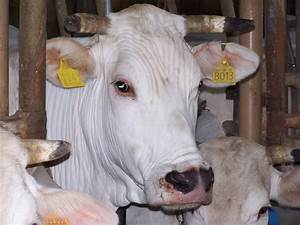
Label: mucca